2008 Singapore Grand Prix

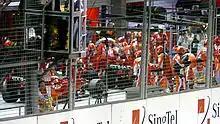
Ferrari mechanics work on Felipe Massa's car during the safety car period while teammate Kimi Räikkönen waits behind him. The Brazilian was released with the fuel hose still attached to his car and nearly collided with Adrian Sutil.

After ten laps, Massa had built up a lead of over three seconds to Hamilton and Räikkönen was a further seven seconds behind Hamilton. On lap twelve, Alonso was the first driver who came into the pits. He switched his super-soft tyres for the soft compound tyres and rejoined at the back of the field. Two laps later, teammate Piquet lost control of his car and hit the wall at Turn 17, blaming his hard tyres for the accident. This resulted in the first safety car period of the race. The two Red Bull cars and Rubens Barrichello managed to come into the pits before it was closed. With very little fuel left, Rosberg and Kubica had no choice but to pit despite the pit lane being closed. Barrichello's Honda then had a mechanical failure and became the second retirement of the race. After all the cars were behind the safety car, the pit lane was opened and nearly all the drivers pitted.